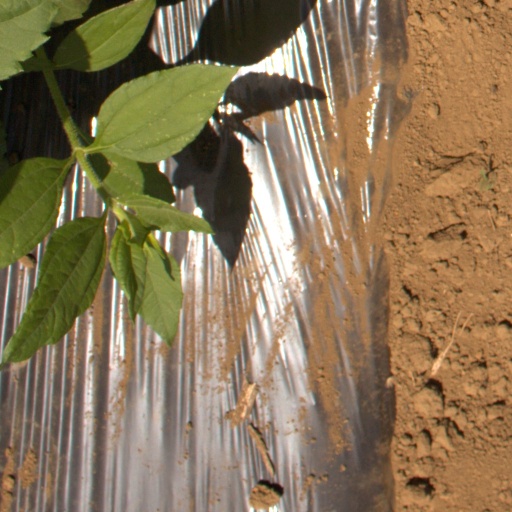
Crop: Jerusalem artichoke